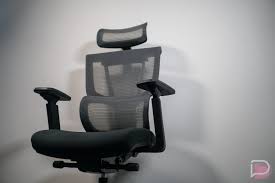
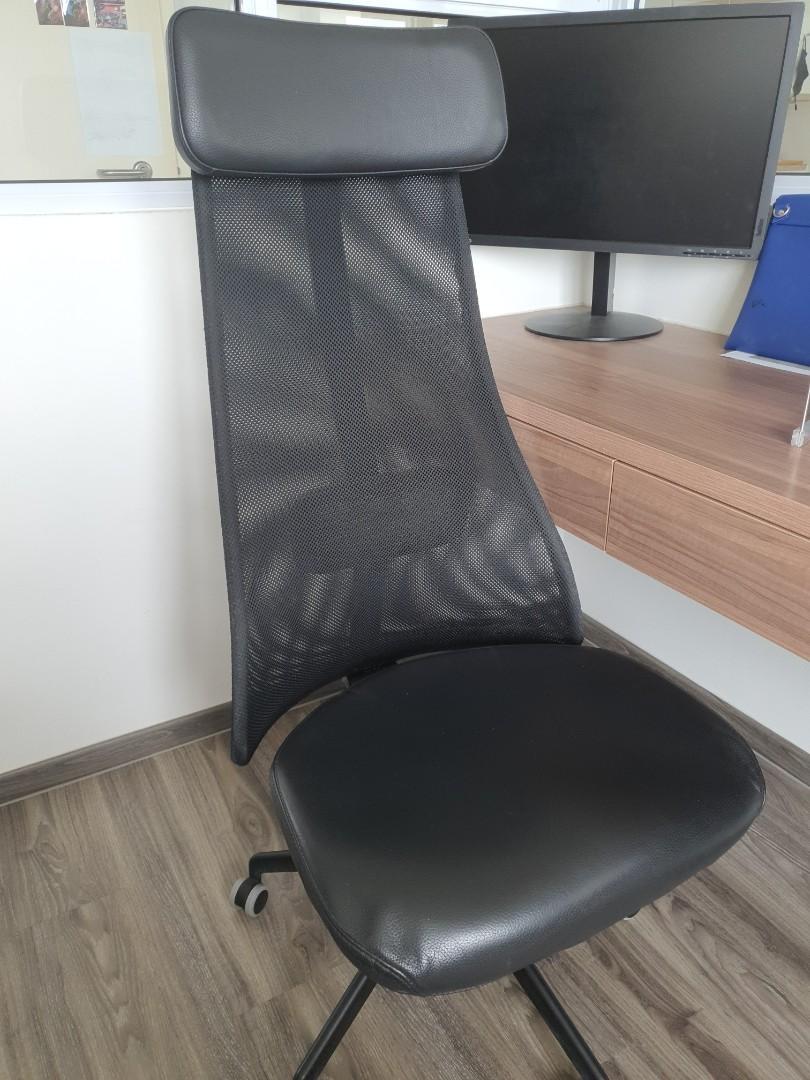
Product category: items_chair
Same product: no